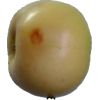
Label: Apple 6